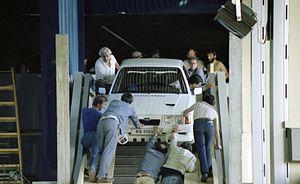
La Ford Escort est une voiture du groupe américain Ford produite par Ford Europe.